KV20

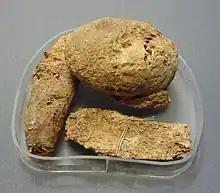
Model bread loaves from the Foundation deposit for Hatshepsut's Tomb

A box inscribed for Hatshepsut as pharaoh, containing the remains of a mummified liver or spleen was recovered from the DB320 royal cache. Other items associated with Hatshepsut, including the legs and footboard of a couch or bed and a fragmentary cartouche-shaped lid are of uncertain origin, but might come from either the Deir el Bahari cache or KV6 (tomb of Ramesses IX).